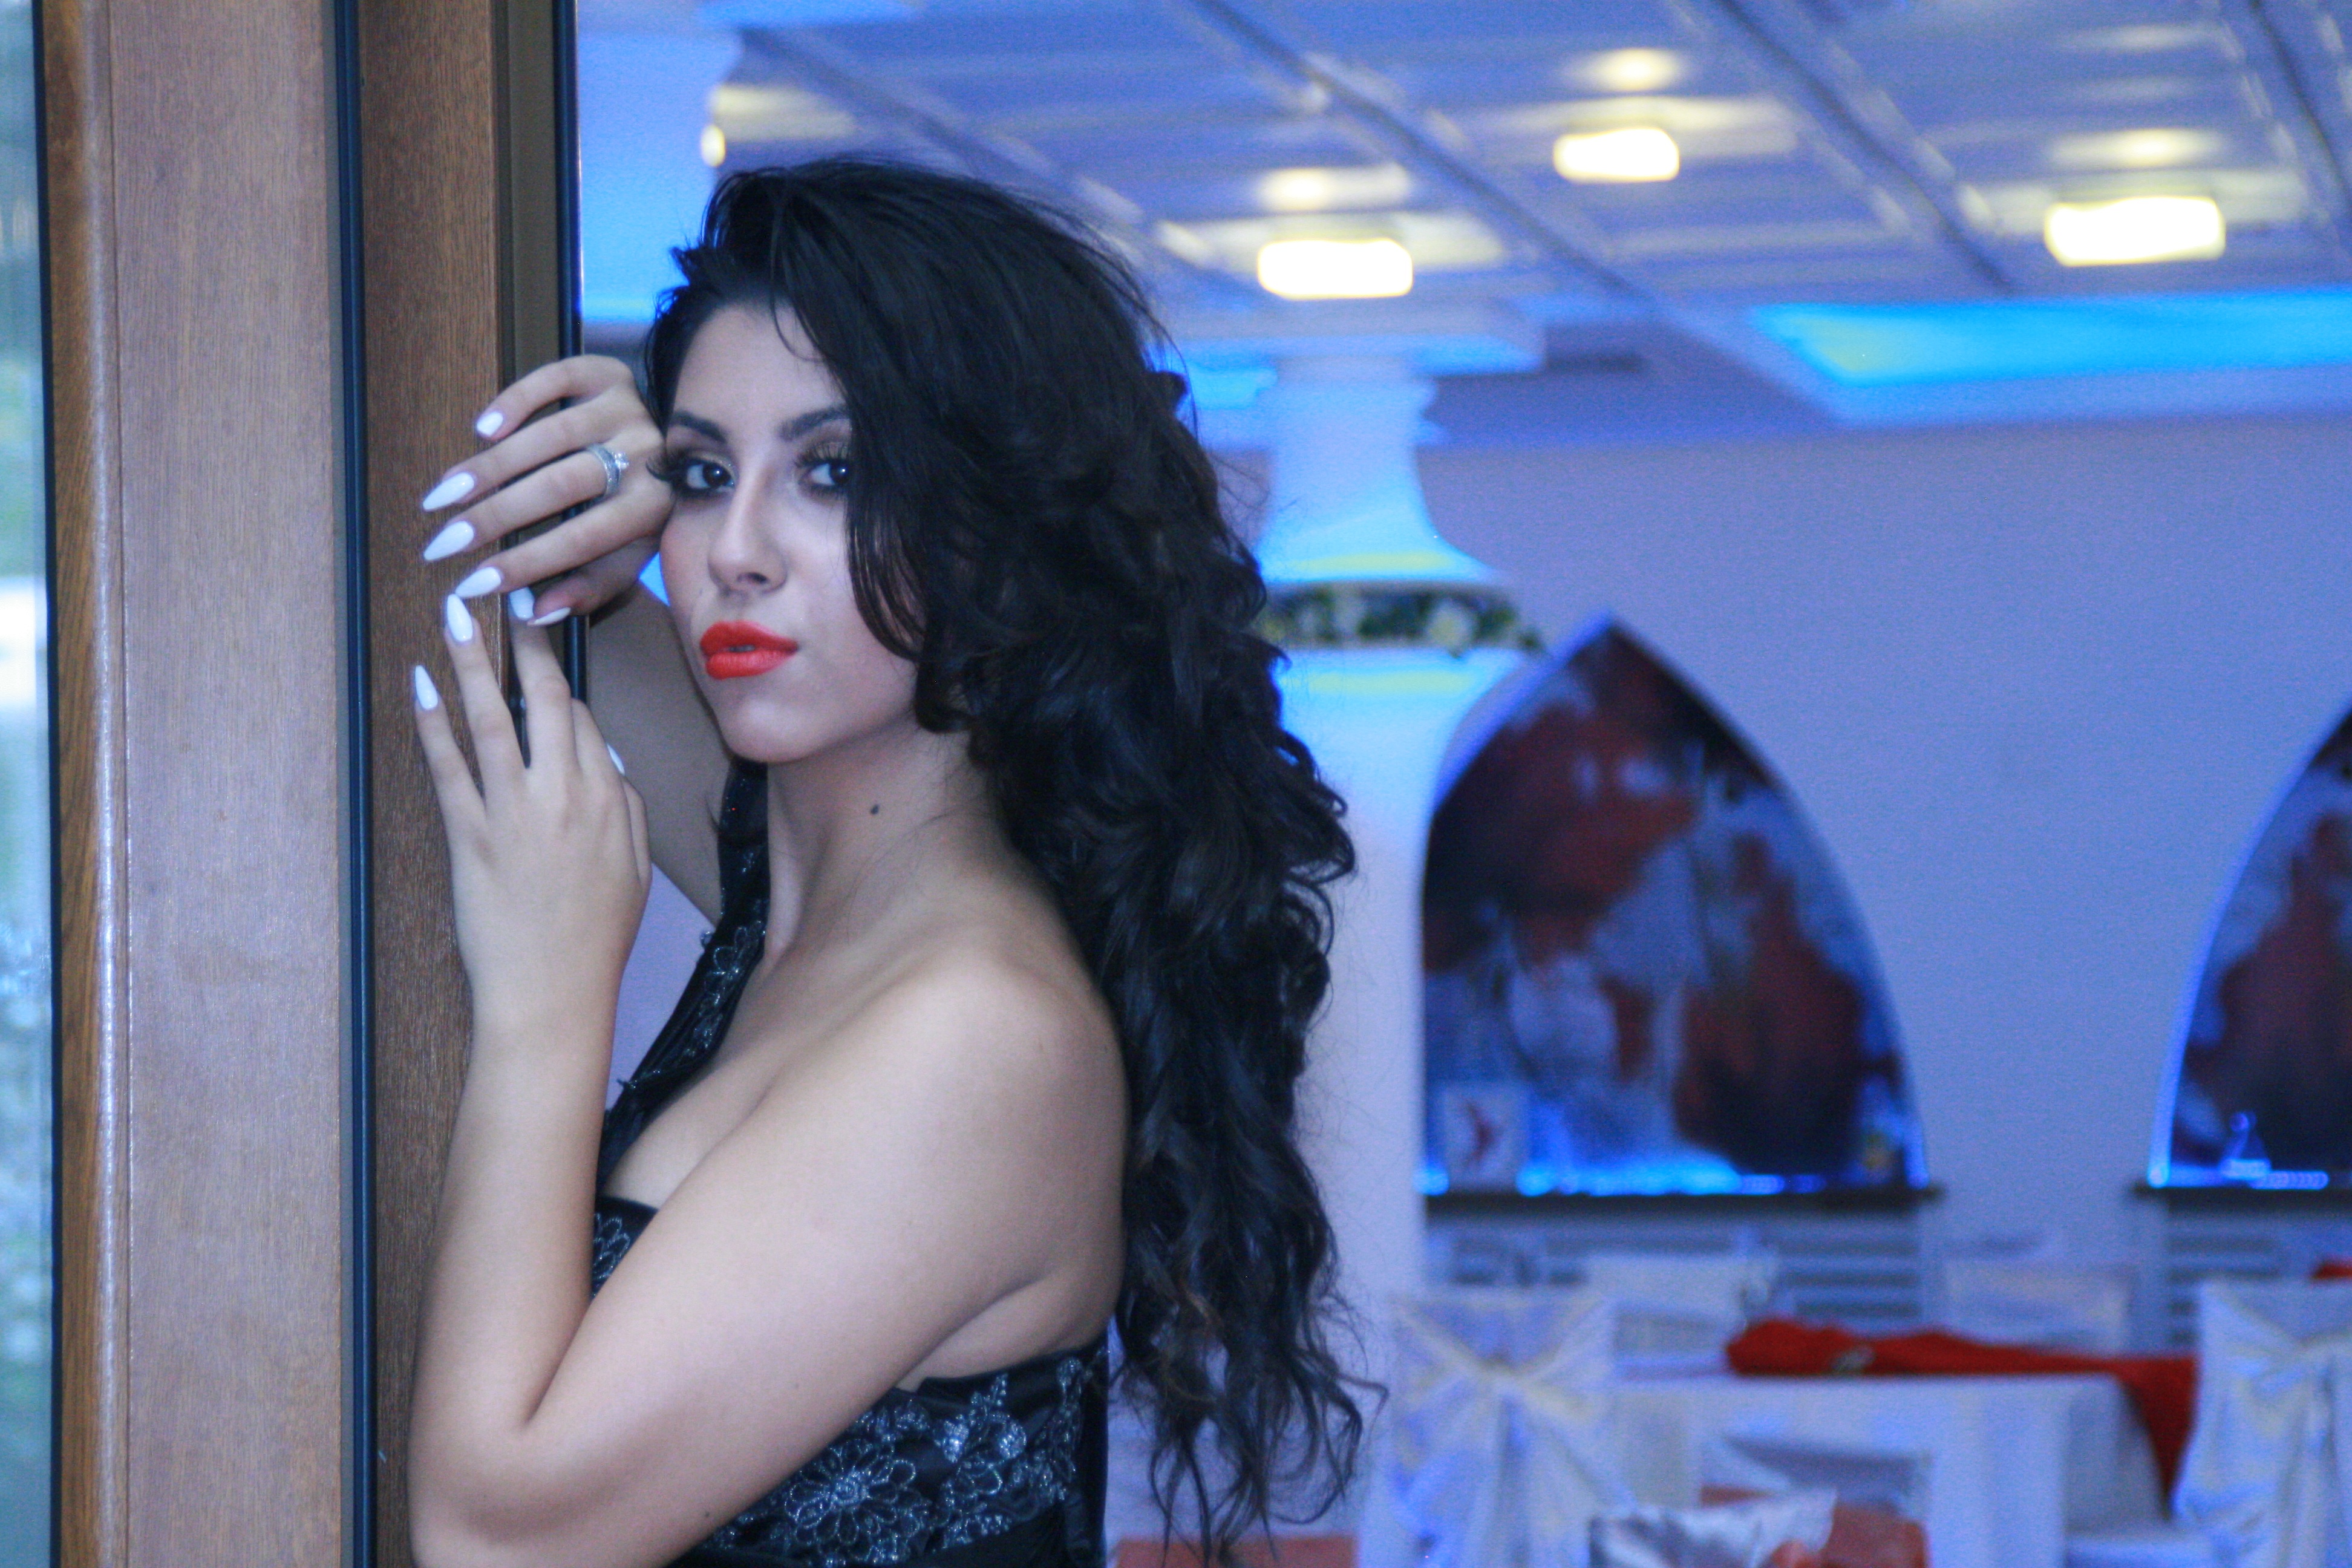
girl, woman, photography, restaurant, brunette, model, fashion, blue, black, lady, long hair, dress, photograph, beauty, photo shoot